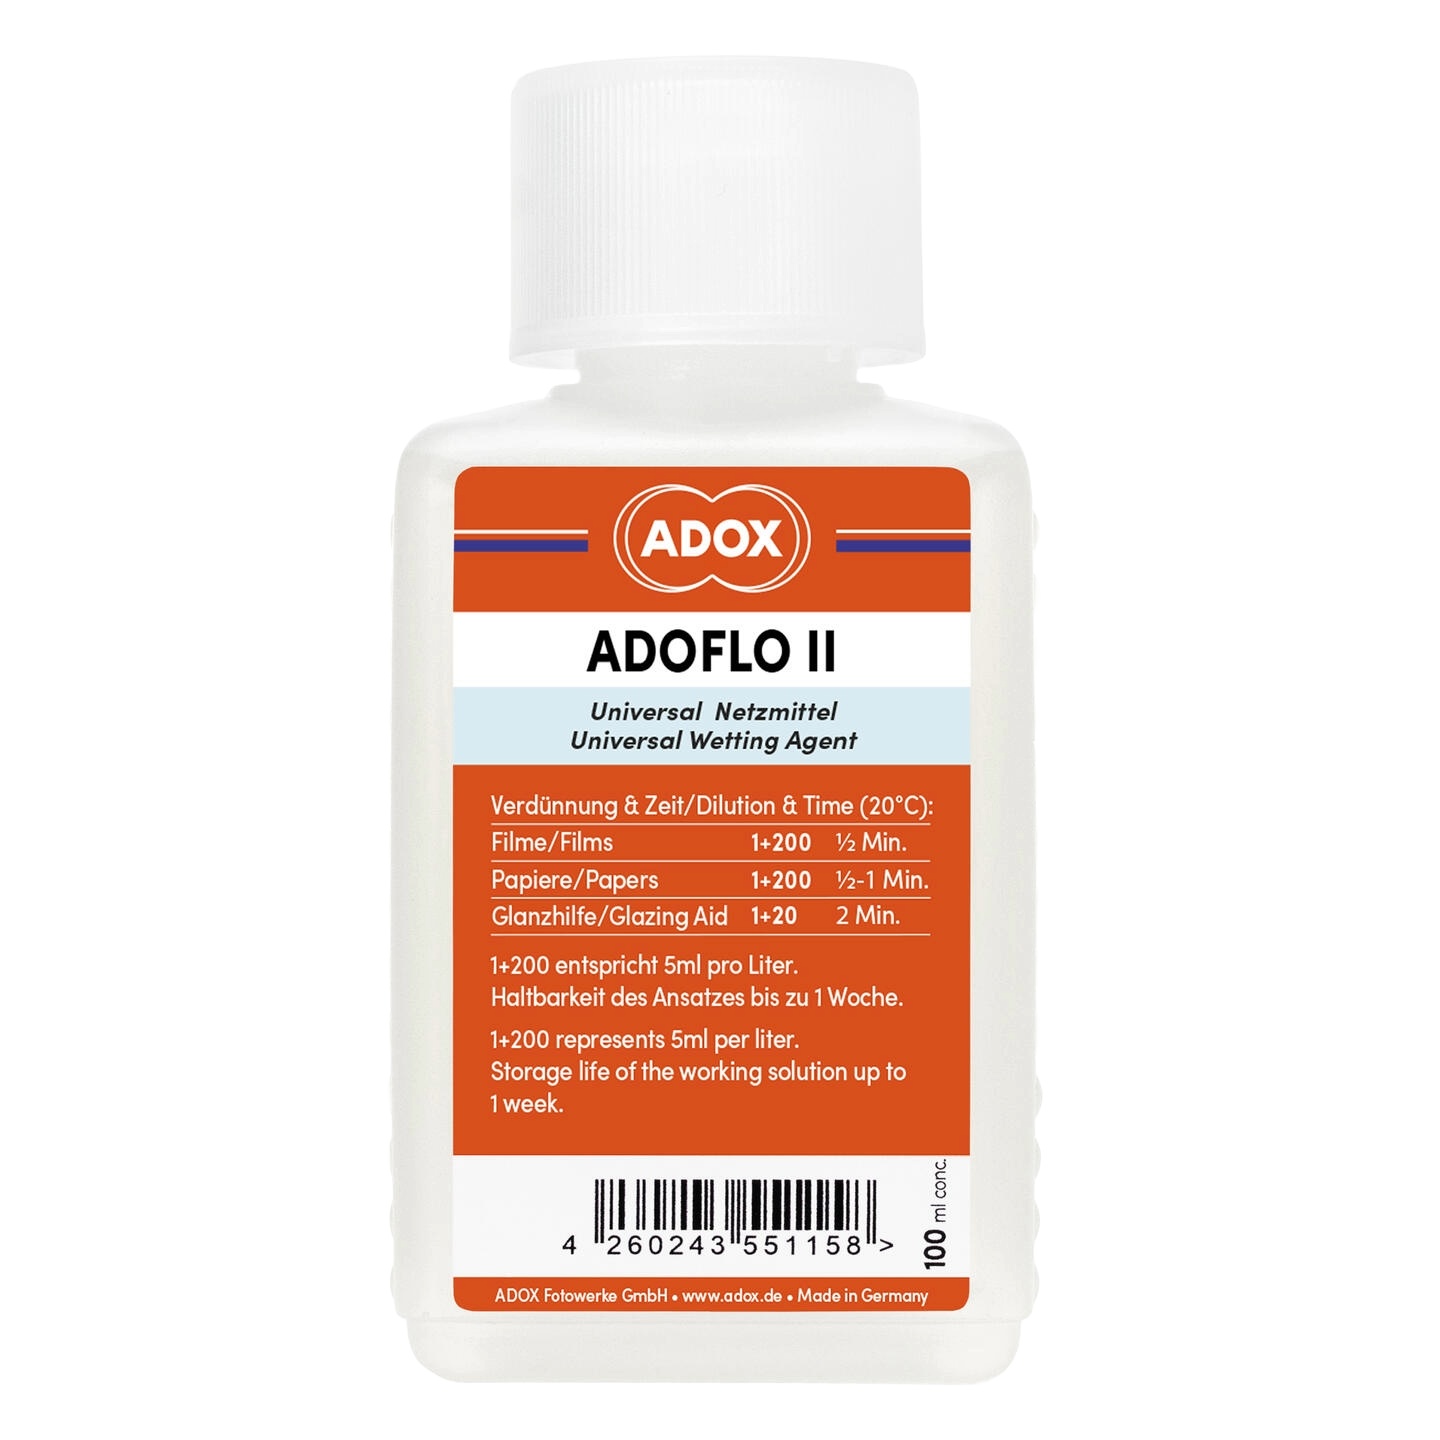
Adox Adoflo II Wetting Agent 100 ml conc
Brand: ADOX Fotowerke
Universal Wetting Agent (skyllemiddel) for fremkalling. Blandes typisk 1+200 med vann når det brukes til film. Brukes for å skylle filmene en siste gang etter fremkalling. Den kan brukes enten i manuell eller maskinell fremkalling, og reduserer risikoen for tørkemerker og flekker på filmene. Den kan også brukes før tørking av fiberbaserte prints for gjøre tørkeprosessen enda raskere og smidigere. For film og papir Gir raskere tørking Forhindrer tørkemerker og flekker 100ml på flasken
Category: Cameras & Optics > Photography > Darkroom > Photographic Chemicals > Hypo Clearing Agents